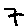
Label: 7